Sacramento–San Joaquin River Delta

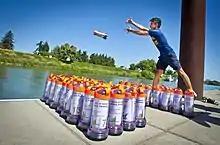
The launch of 100 floating sensors into the Sacramento River for the Floating Sensor Network project

Since 1900, there have been over 160 levee failures in the Sacramento–San Joaquin River Delta. These numbers include multiple failures of a single levee structure. Levee failures, also known as breaches, can be caused by overtopping or structural failure. One of the most recent examples of levee failure in the Sacramento–San Joaquin River Delta occurred in June 2004 when a levee breach caused more than of water to flood the entire island of Jones Tract.